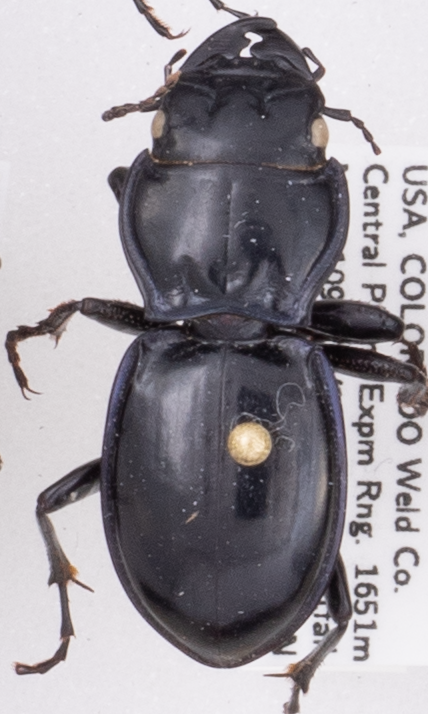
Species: Pasimachus elongatus
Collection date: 2021-05-26
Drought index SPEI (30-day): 1.166
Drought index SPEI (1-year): -0.676
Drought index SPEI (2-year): -0.128